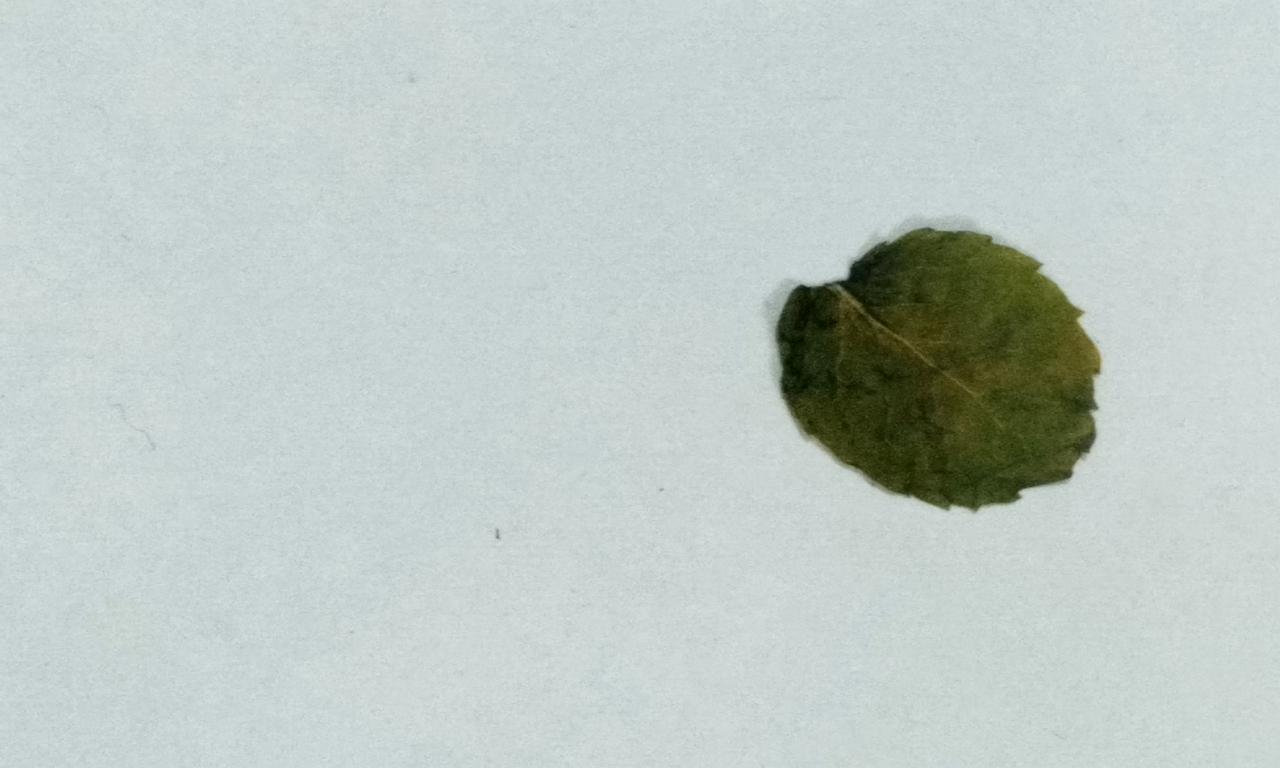
Label: Dried